Hall Caine Airport

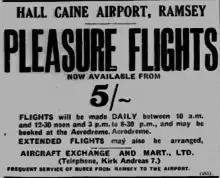
Advert for pleasure flights from Hall Caine Airport – summer 1935

Another source of revenue was pleasure flights. Aircraft Exchange and Mart quickly realized the potential and the pleasure flights proved popular during the summer months. Keen to publicize the opportunities at Hall Caine, Flt Lt. Duncanson took to the skies in Lord Patrick Stuart's Hendy Hobo and performed a series of aerobatics over Ramsey Bay.